Patrik Jaros

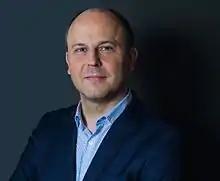
Patrik Jaros, 2013

Patrik Jaros (born 18 March 1967) is a German Michelin star chef and cookbook writer who both manages, and is a partner in, numerous restaurants.